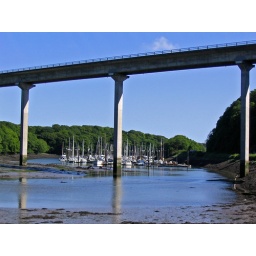
bridge over the water